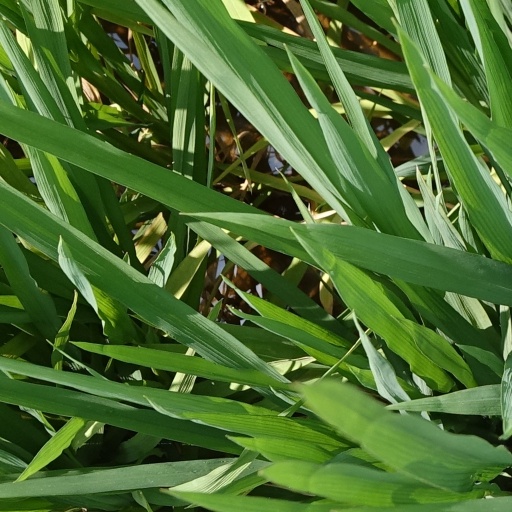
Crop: rice